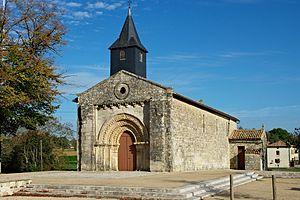
Église Notre-Dame de Maisonnay
Maisonnay est une commune du centre-ouest de la France située dans le département des Deux-Sèvres en région Nouvelle-Aquitaine.